St. George's Cathedral (Kingston, Ontario)

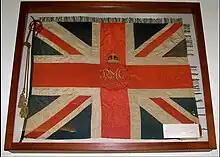
The King's Colour of the Royal Military College of Canada was placed in the cathedral in 1942.

In a 1942 church parade ceremony, General Hertzberg asked permission of the churchwarden, RMC Professor W.R.P. Bridger to lay up the RMC colours in the cathedral. After the congregation were addressed by the Lord Bishop of Ontario, the cadet battalion marched back to the college.